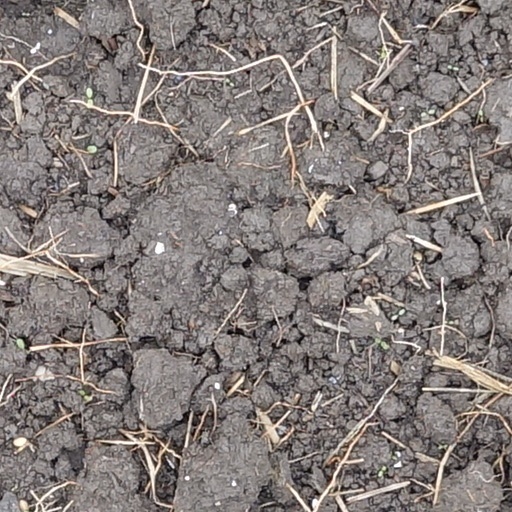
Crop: wheat